Grigore Manolescu

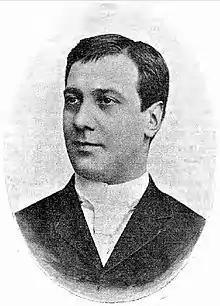
Grigore Manolescu

Born in Bucharest, he left his family at age 14 in order to work in the theatre. He entered the Conservatory in 1871 under Ștefan Vellescu, who was initially reluctant to admit the youth, perceiving a disproportionate body and defects of diction.